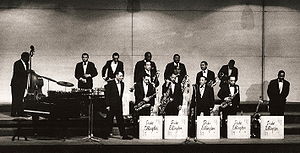
Jazz / Jazzmusikkens oprindelse og udvikling
Duke Ellington Big-Band ,1963 [9]
Jazz er en rytmisk musikstilart med oprindelse hos den farvede befolkningsgruppe i det sydlige USA tilbage i slutningen af 1800-tallet. Jazzen har lige siden og op til vore dage udviklet sig gennem flere epoker eller stadier, men med alle udviklingsstadier fortsat eksisterende lige fuldt side om side i det aktive musikliv verden over. Musikstilarten udføres og spilles fortrinsvis på akustiske instrumenter, men har siden 1970'erne også brugt elektriske instrumenter. Desuden rummer jazzen en righoldig sangtradition, bestående af især blues og evergreens m.v., med sange udført af såvel mandlige som kvindelige sang-solister.